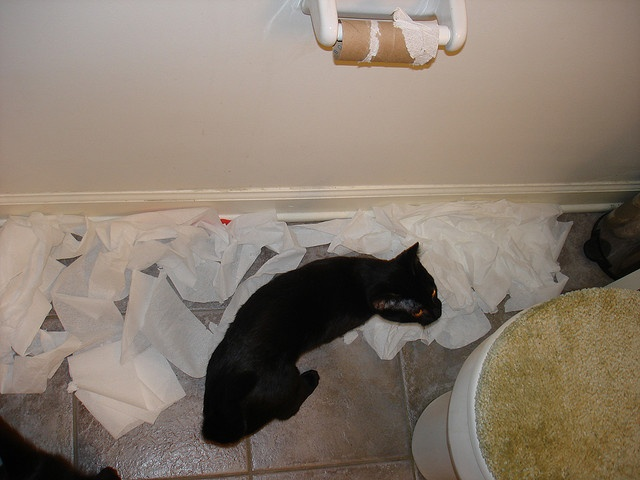
a black cat laying on the floor with a lot of toilet paper
Small black cat laying on top of a roll of toilet paper.
a cat that is on top of some toilet paper
Looking down at a cat and the remains of a toilet paper roll on the bathroom floor
A cat is sleeping on clothes next to the wall.